Run (2002 film)

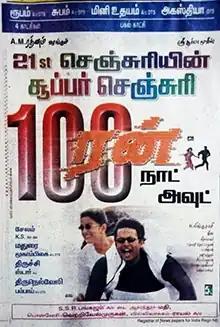
Theatrical release poster

Run is a 2002 Indian Tamil-language romantic action film directed by N. Linguswamy and produced by A. M. Rathnam under Sri Surya Movies. It stars Madhavan and Meera Jasmine (in her Tamil debut), alongside Vivek, Atul Kulkarni, Raghuvaran and Anu Hasan. The music was composed by Vidyasagar, while the cinematography and editing were handled by Jeeva and V. T. Vijayan.